Litchfield National Park

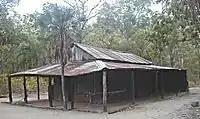
Blythe homestead

Aboriginal people have lived throughout the area for thousands of years. It is important to the Kungarakan and Marranunggu peoples for whom their ancestral spirits, still considered actively present in the landscape, played a seminal role in forming the landscape, plants and animals of this area.